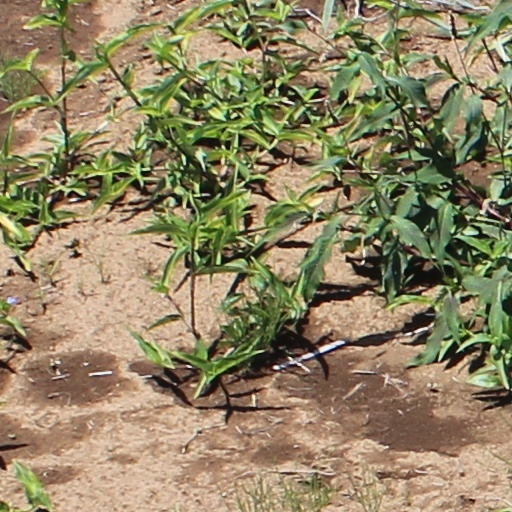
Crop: wheat